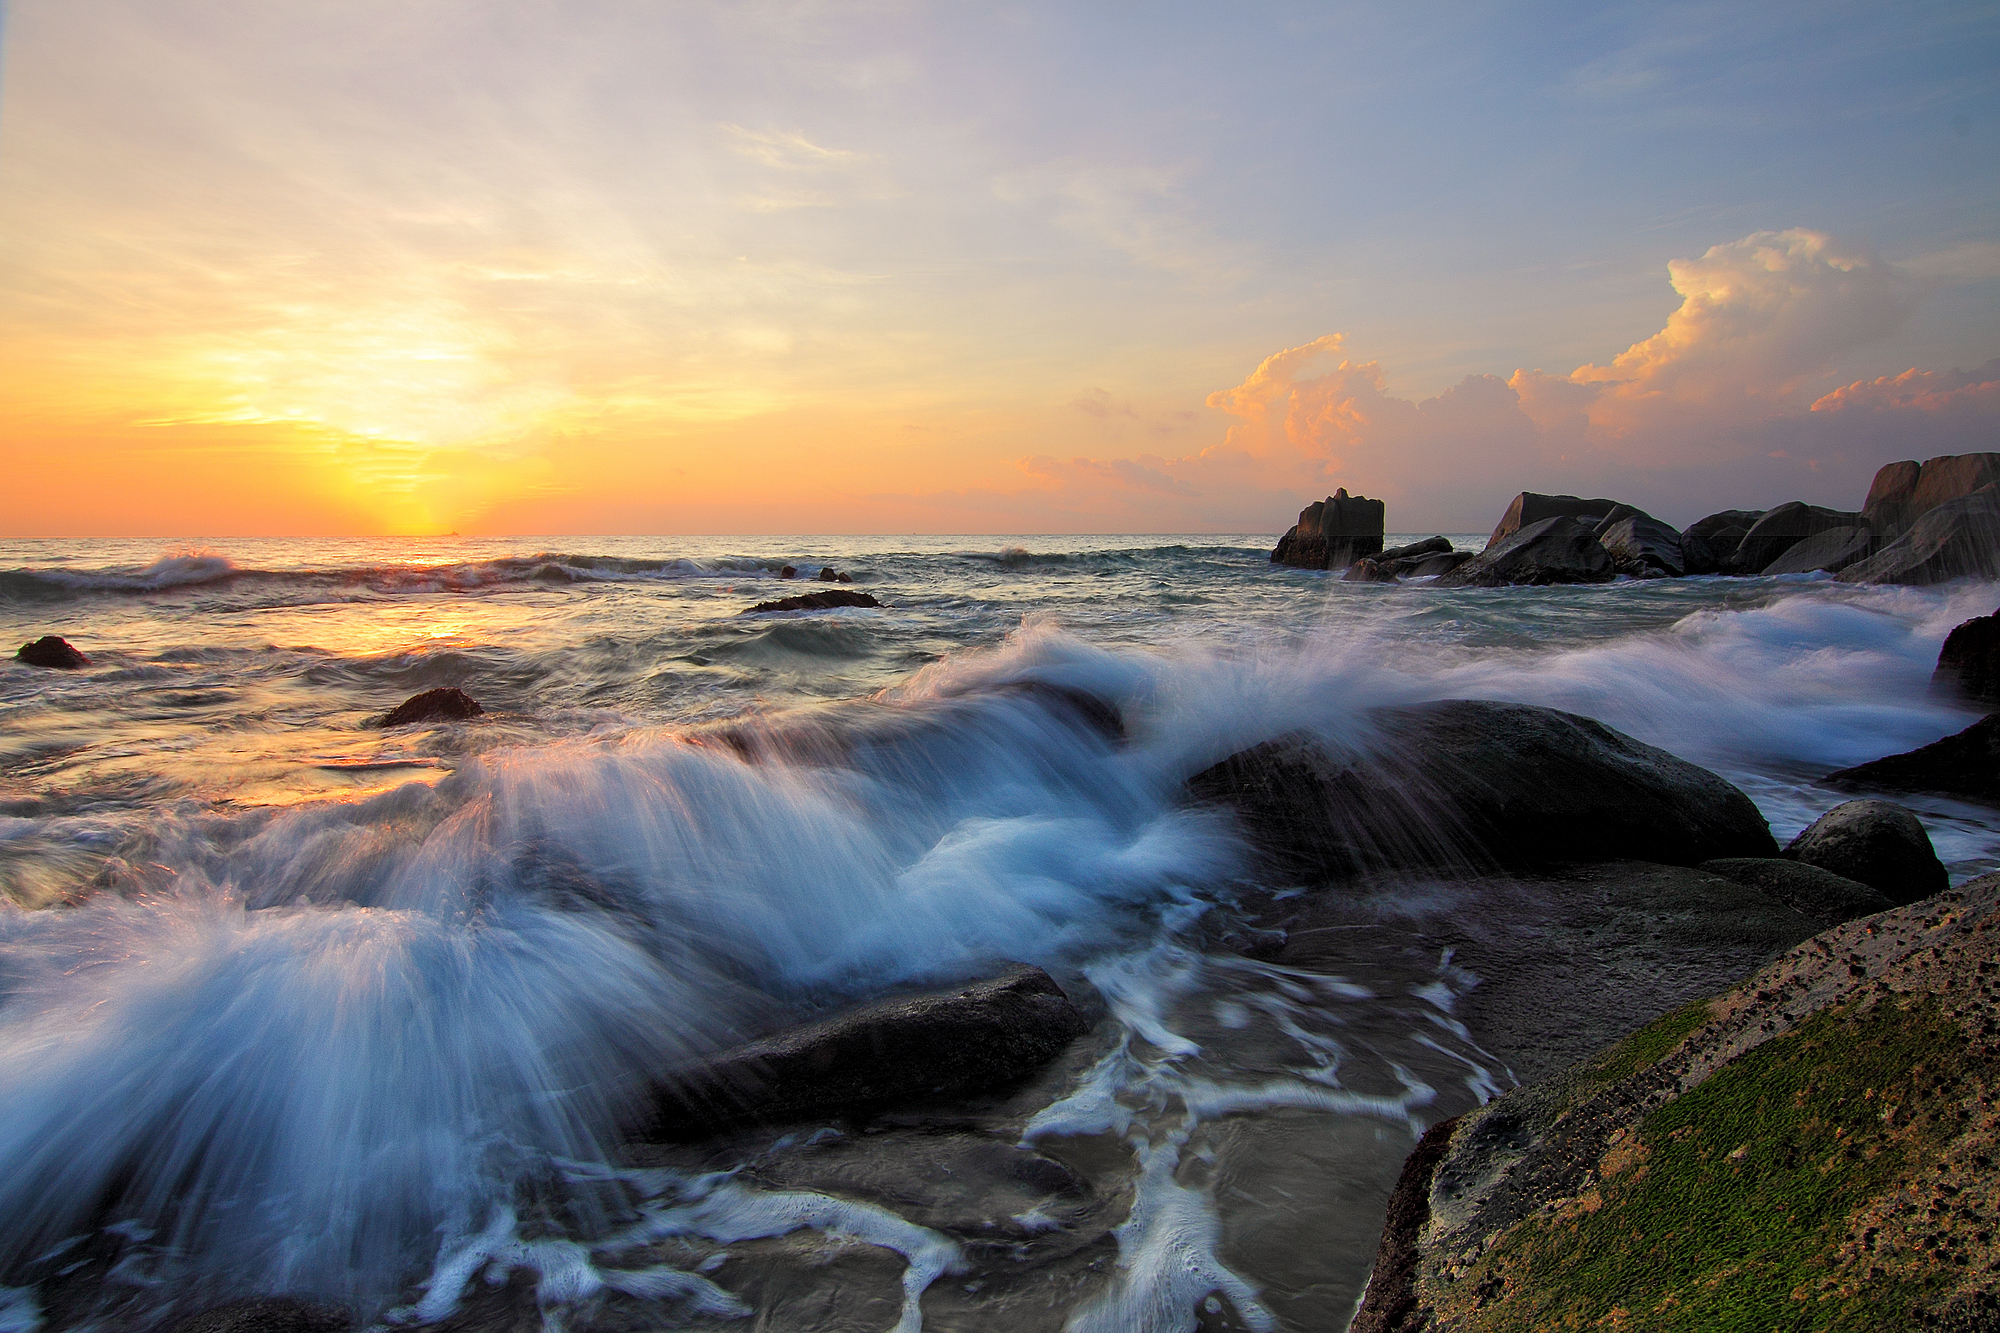
beach, landscape, sea, coast, water, nature, rock, ocean, cloud, sky, sun, sunrise, sunset, sunlight, morning, shore, wave, dawn, travel, dusk, evening, surf, splash, seascape, seashore, body of water, waves, photograph, wind wave